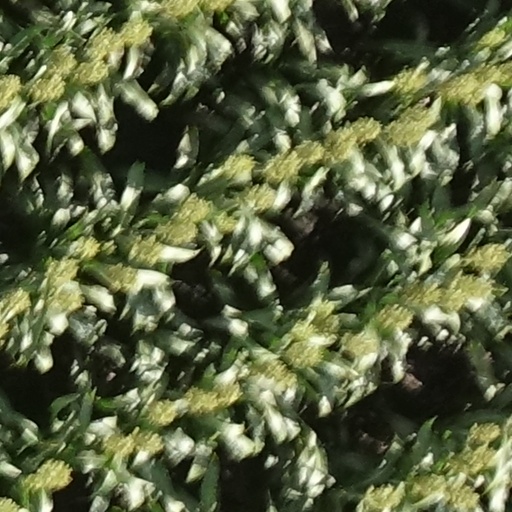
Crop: sorghum